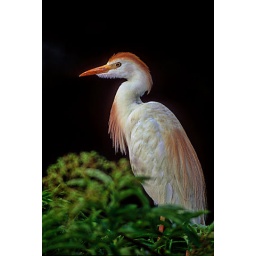
cattle egret in breeding colors against black background